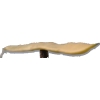
Label: bean_pod